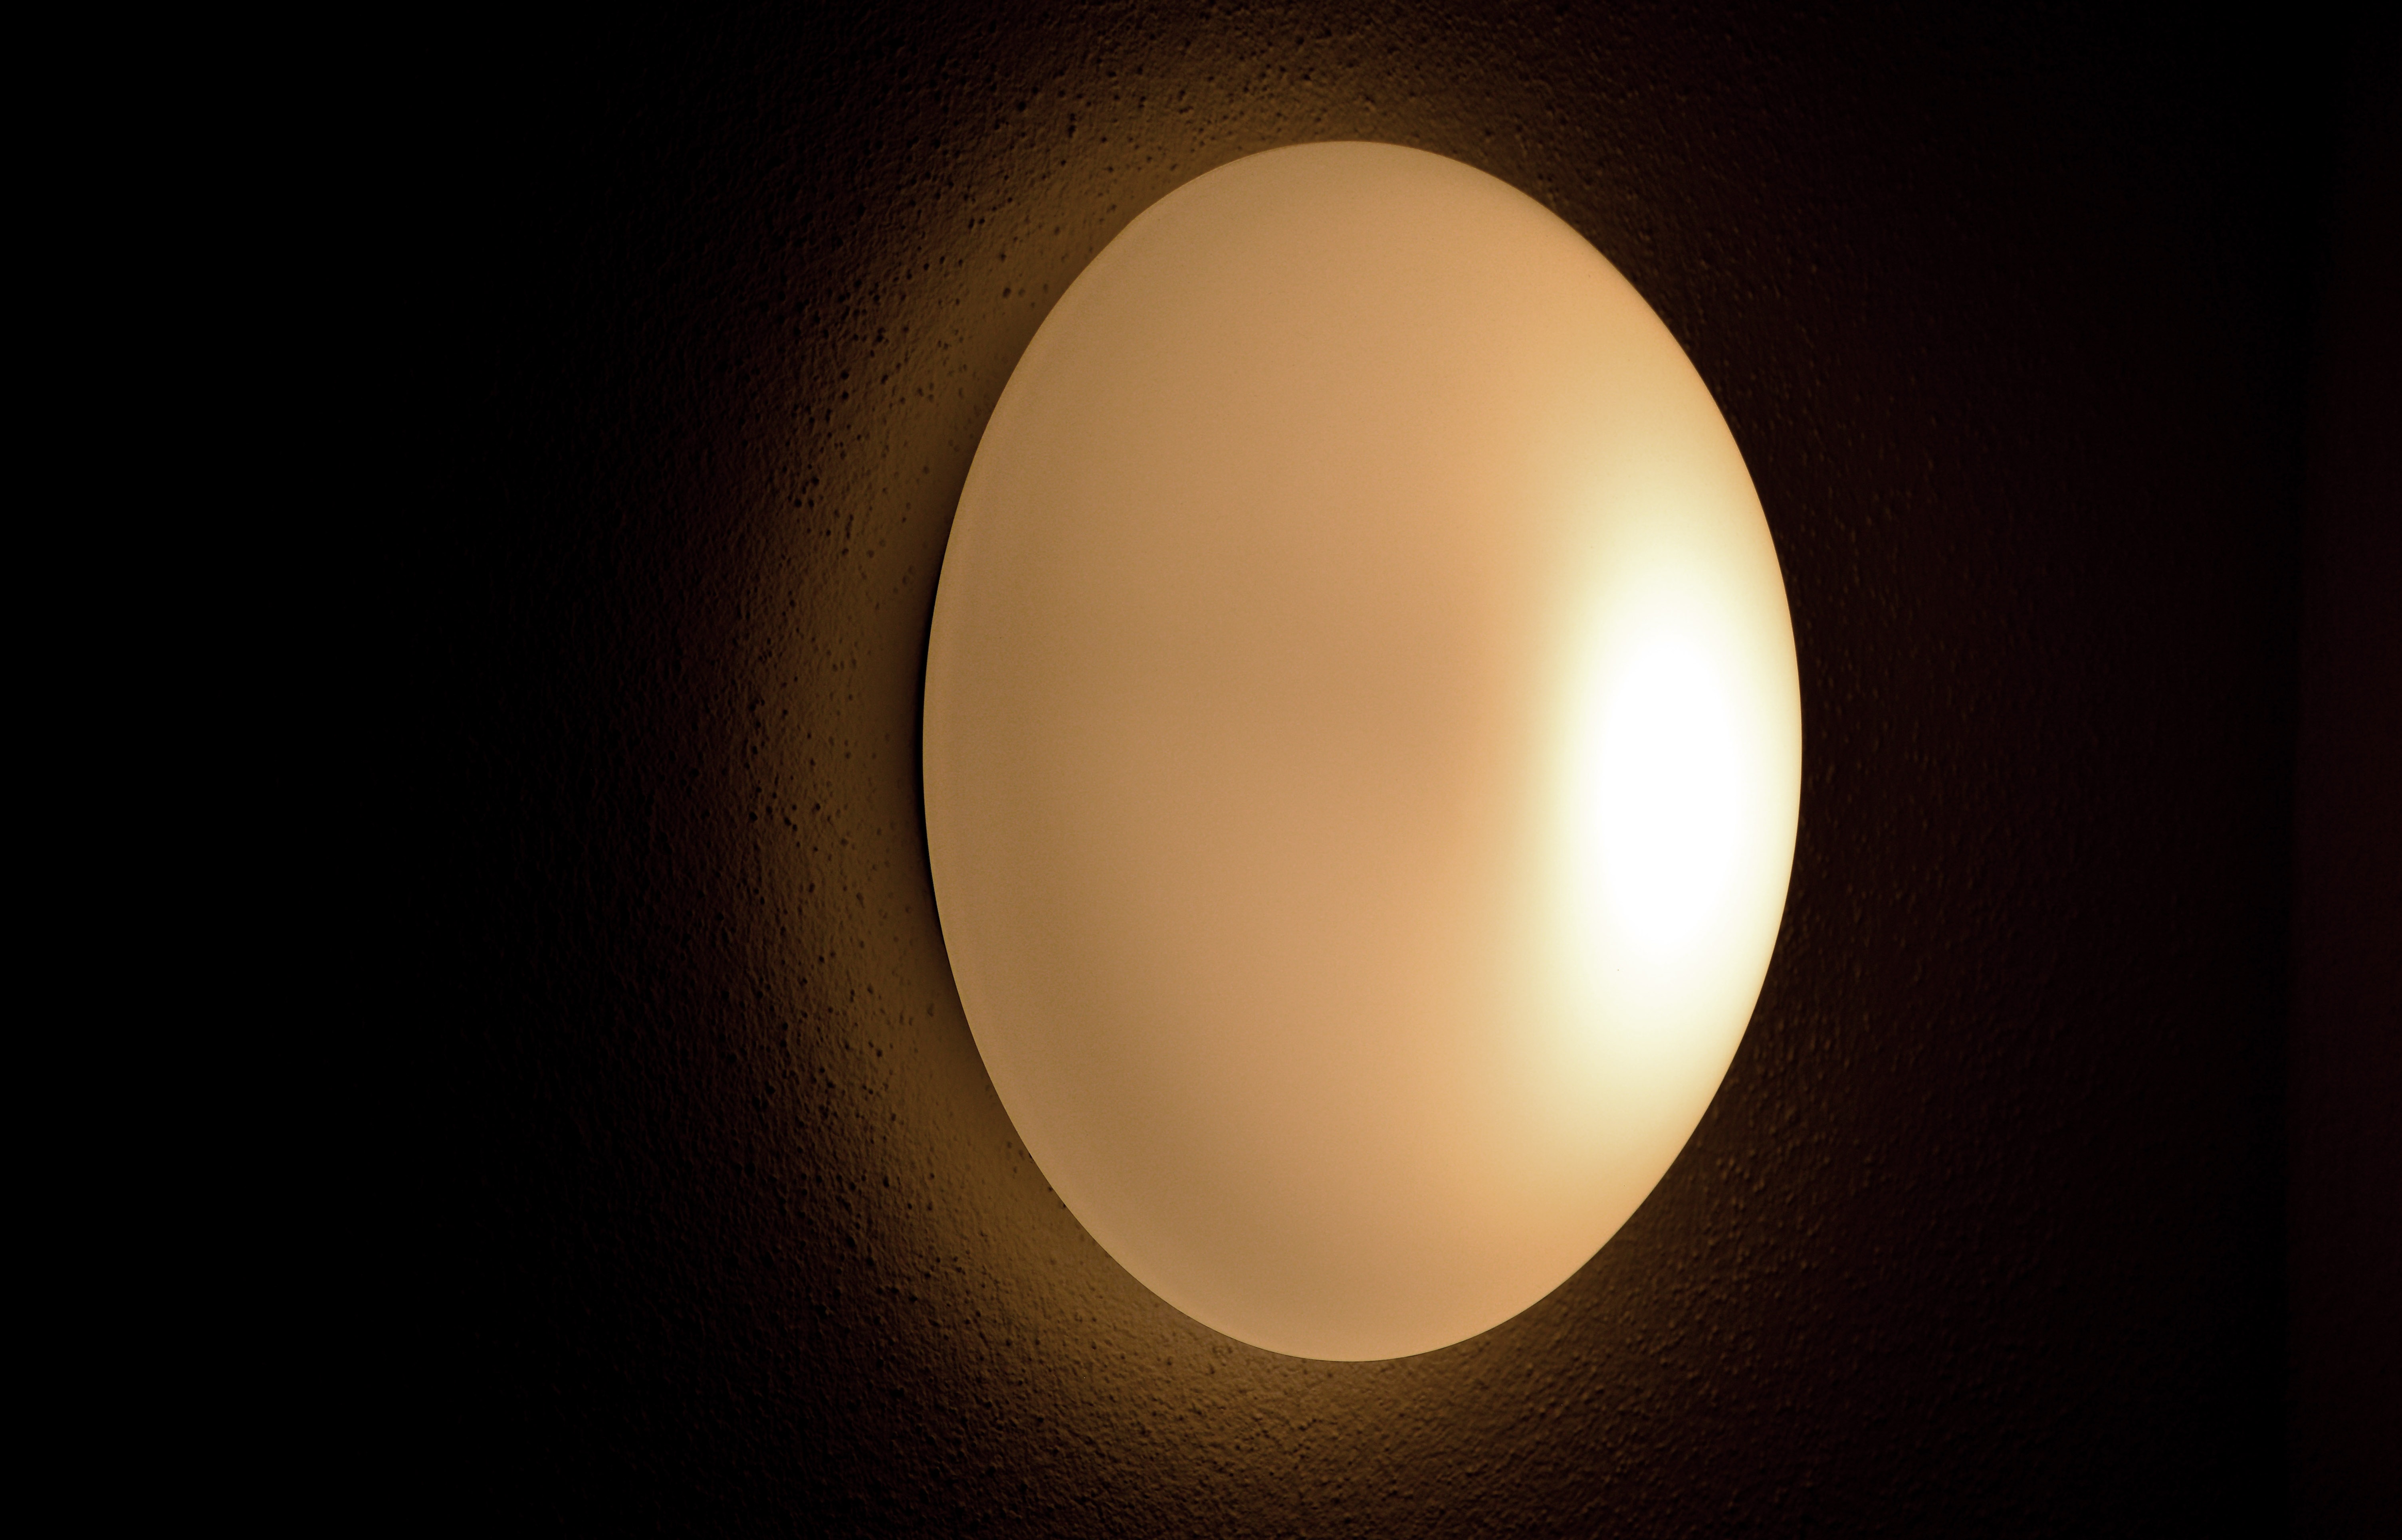
light, architecture, structure, sun, texture, atmosphere, staircase, evening, exit, darkness, lighting, modern, office building, circle, interior design, design, graphic, elevator, shape, power supply, material collection, on the wall, entity, astronomical object, power saving, light off, energy crisis